Gideon Hart House

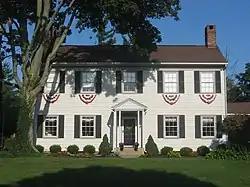
Gideon Hart House in Westerville

The Gideon Hart House is the oldest home in Westerville, Ohio, United States. Built in 1820, the home is listed on the National Register of Historic Places. Located at 636 S. Hempstead Road, it was originally built by Gideon Hart on land awarded to his father for service in the Revolutionary War.